U.S. Route 24 in Michigan

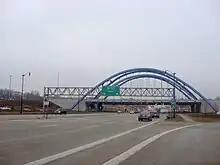
I-94 Gateway Bridge over US 24

US 24 crosses the Ohio state line and follows Telegraph Road northeasterly through Monroe County. The highway runs parallel to the Lake Erie shoreline, farther inland than both I-75 (Detroit–Toledo Freeway) or M-125 (Dixie Highway). The area around the trunkline is a mixture of farm fields and clusters of houses. Luna Pier Road connects US 24 to M-125 near Erie; this roadway is an unsigned highway designated Connector 125 that runs as a connector route between the two highways. Further north, US 24 passes to the west side of Monroe, meeting the eastern terminus of M-50 (Custer Road) near Custer Airport. The trunkline crosses the River Raisin near this intersection as well. North of Monroe near Stoney Creek, M-125 merges into US 24 and terminates. Further north, US 24 crosses I-275 before passing near the Flat Rock Speedway. The highway then crosses the Huron River and into Wayne County, entering the Downriver area.